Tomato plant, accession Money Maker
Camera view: horizontal (90 deg, fisheye); turntable rotation: 210 degrees
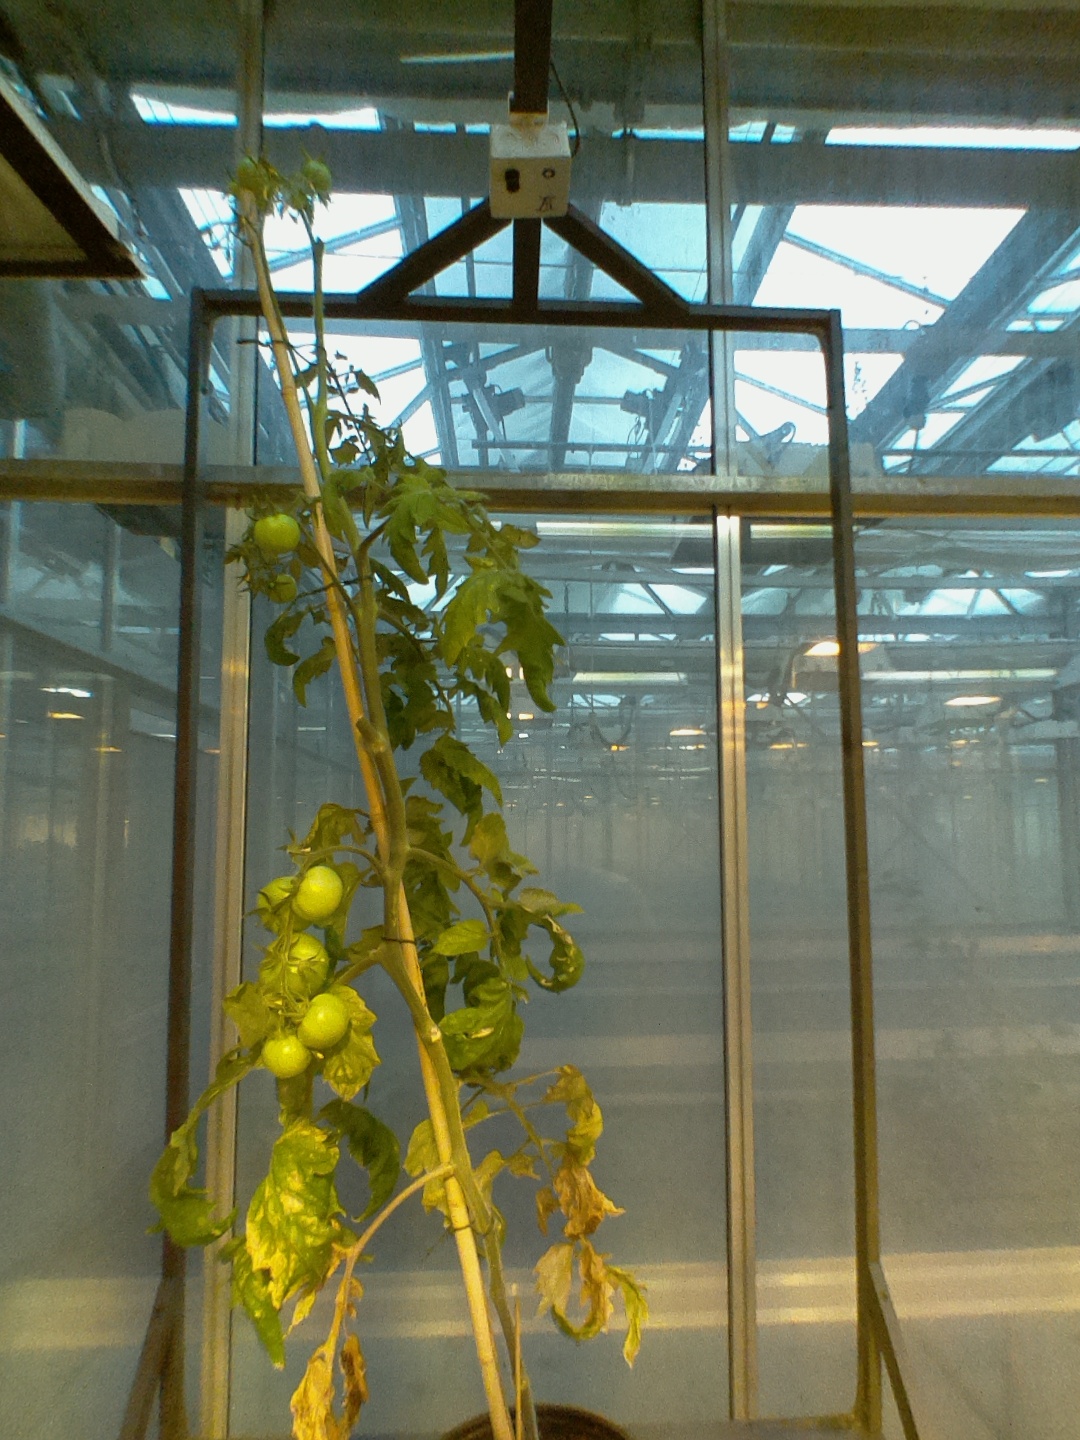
BBCH growth stage 79: 90% -100% of final fruit size